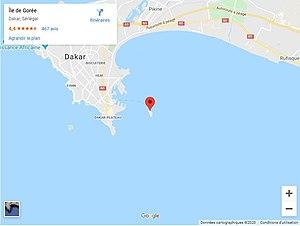
Position Géographique
Le musée de la Mer est un musée maritime rattaché à l'Institut fondamental d'Afrique noire, et installé sur l'île de Gorée, dans la baie de Dakar, au Sénégal.